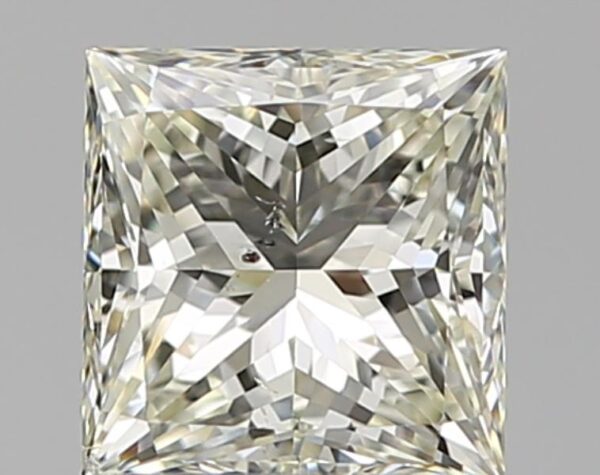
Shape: princess
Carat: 1.21
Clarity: SI2
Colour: L
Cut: EX
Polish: EX
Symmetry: EX
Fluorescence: N
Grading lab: GIA
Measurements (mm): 5.83 x 5.68 x 4.18